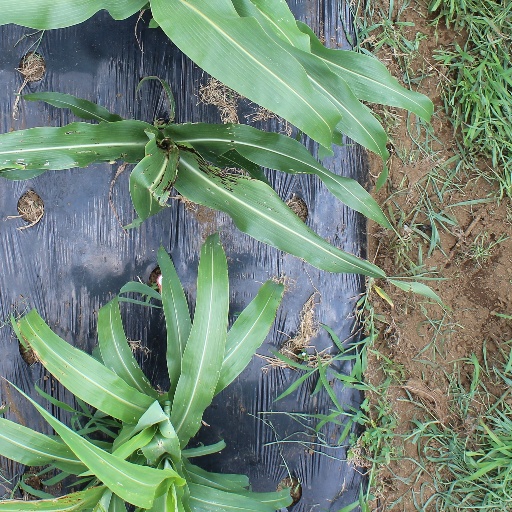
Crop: sorghum